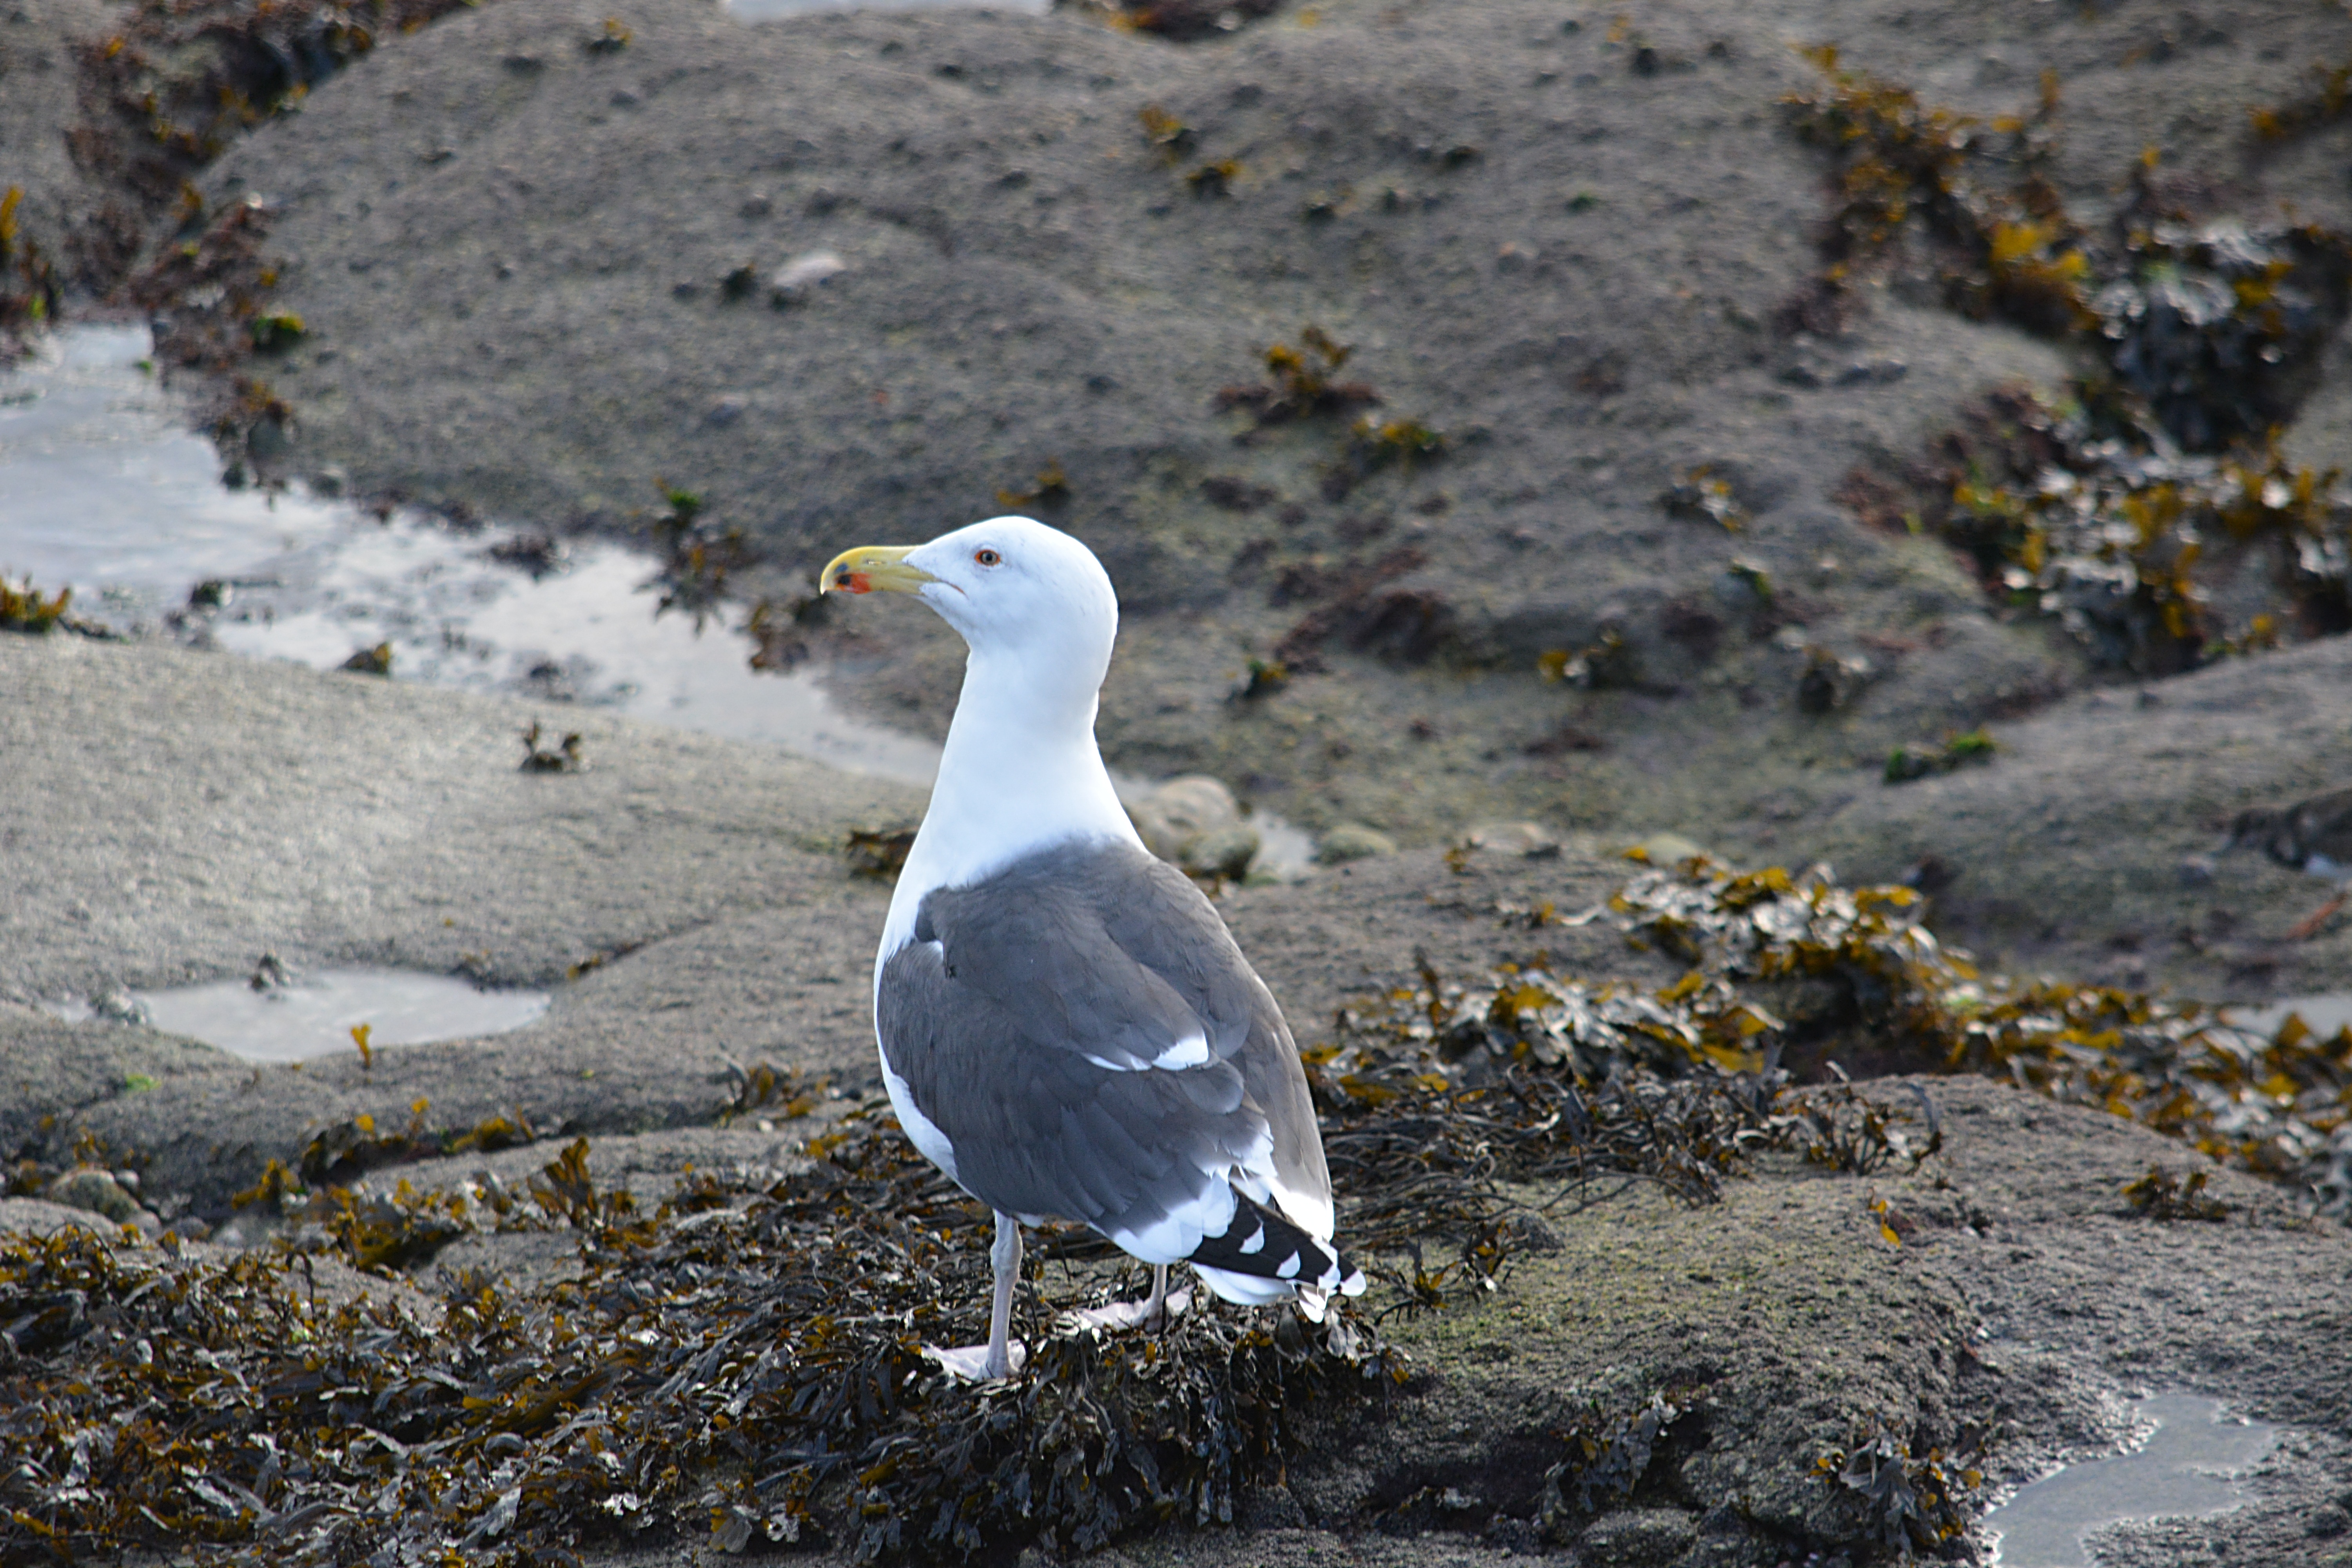
sea, nature, bird, animal, seabird, seagull, wildlife, gull, beak, fauna, sea bird, vertebrate, charadriiformes